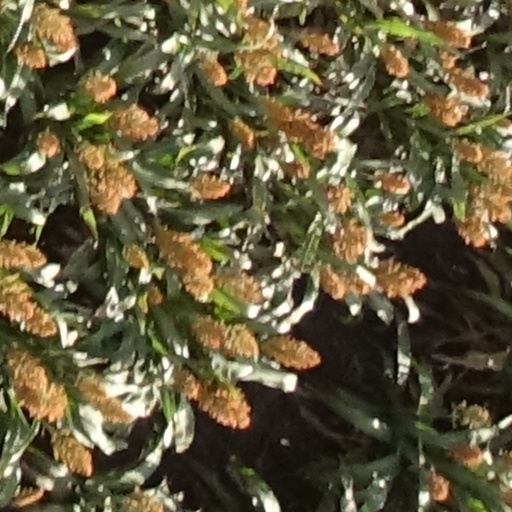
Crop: sorghum